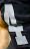
Number: 4